Turbine hall

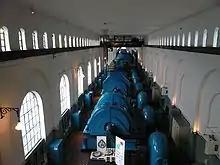
Turbine hall in the Tyssedal hydroelectric power station in Norway. Note the overhead crane along the length of the hall, for moving in and out machinery.

The turbine hall, generating hall or turbine building is a building or room in any steam cycle or hydroelectric power plant which houses a number of components vital to the generation of electricity from the steam that comes from the boiler, or from the water coming from the reservoir. The components in the turbine hall typically are the turbines and electric generators, and in the case of steam cycle plants, moisture separators and reheaters. A turbine hall is typically extremely loud, and in the case of steam cycle plants, hot.